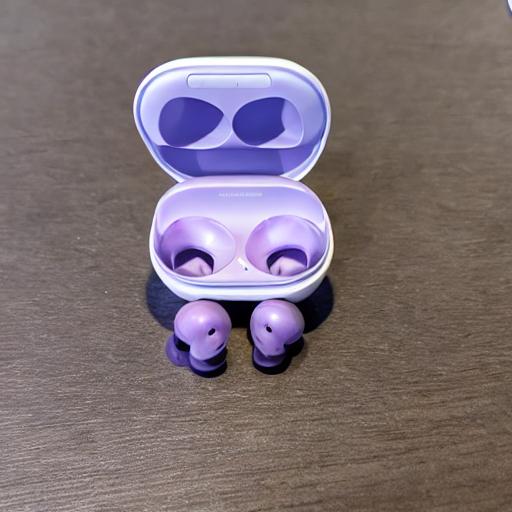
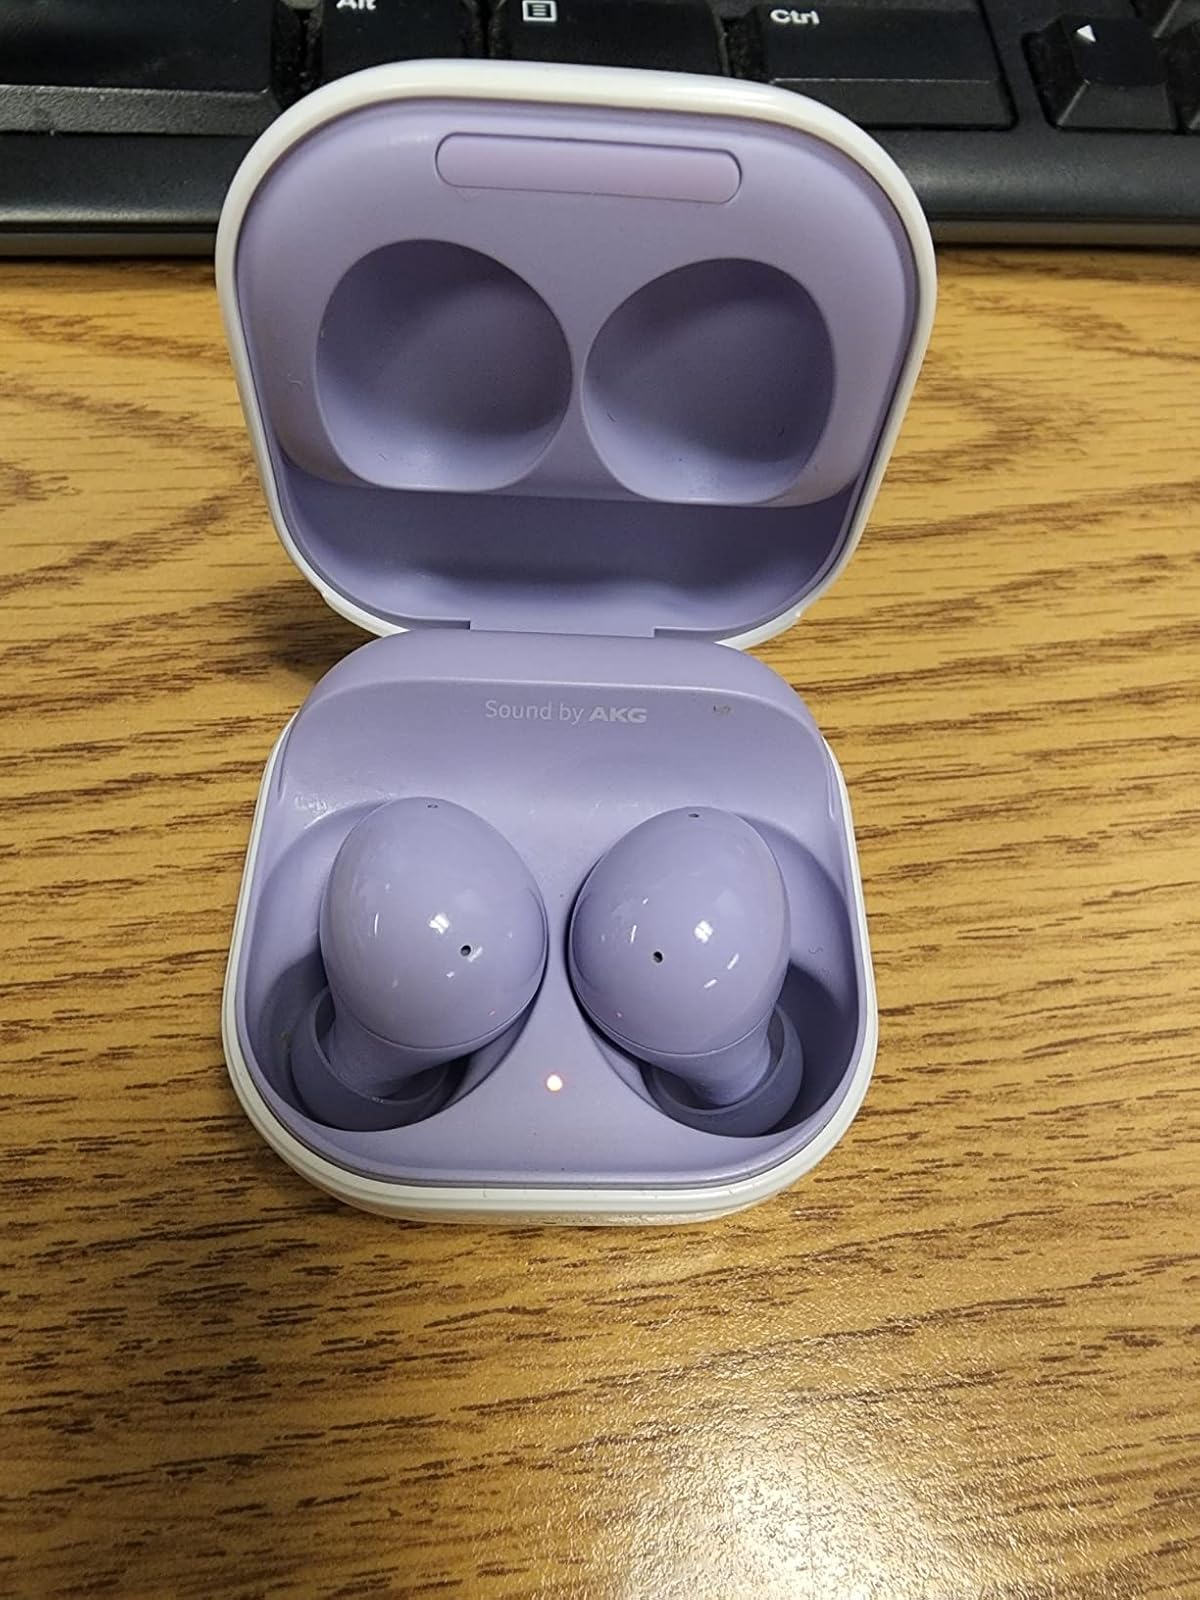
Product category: earbuds
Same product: no